Reception (gridiron football)

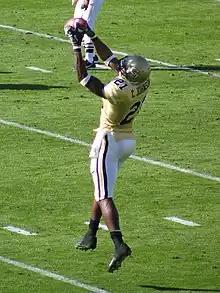
Calvin Johnson making a reception while playing at Georgia Tech.

In gridiron football, a reception, also known informally as a catch, is part of a passing play in which a player in bounds successfully catches (receives) a forward pass thrown from their team's quarterback behind the line of scrimmage. In most cases, after making the catch, the receiver will then proceed to run towards the opposing end zone carrying the ball and try to score a touchdown, unless the play ends due to him being downed or forced out of bounds. Yardage gained from the passing play are credited to the catcher as his receiving yards.